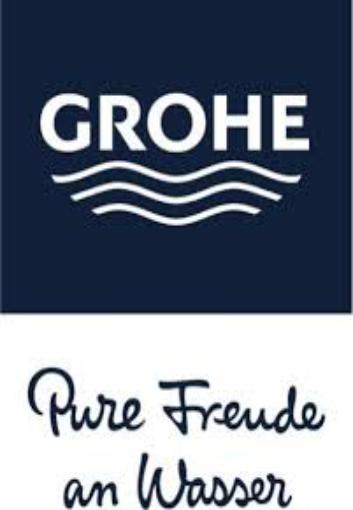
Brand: grohe
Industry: Necessities